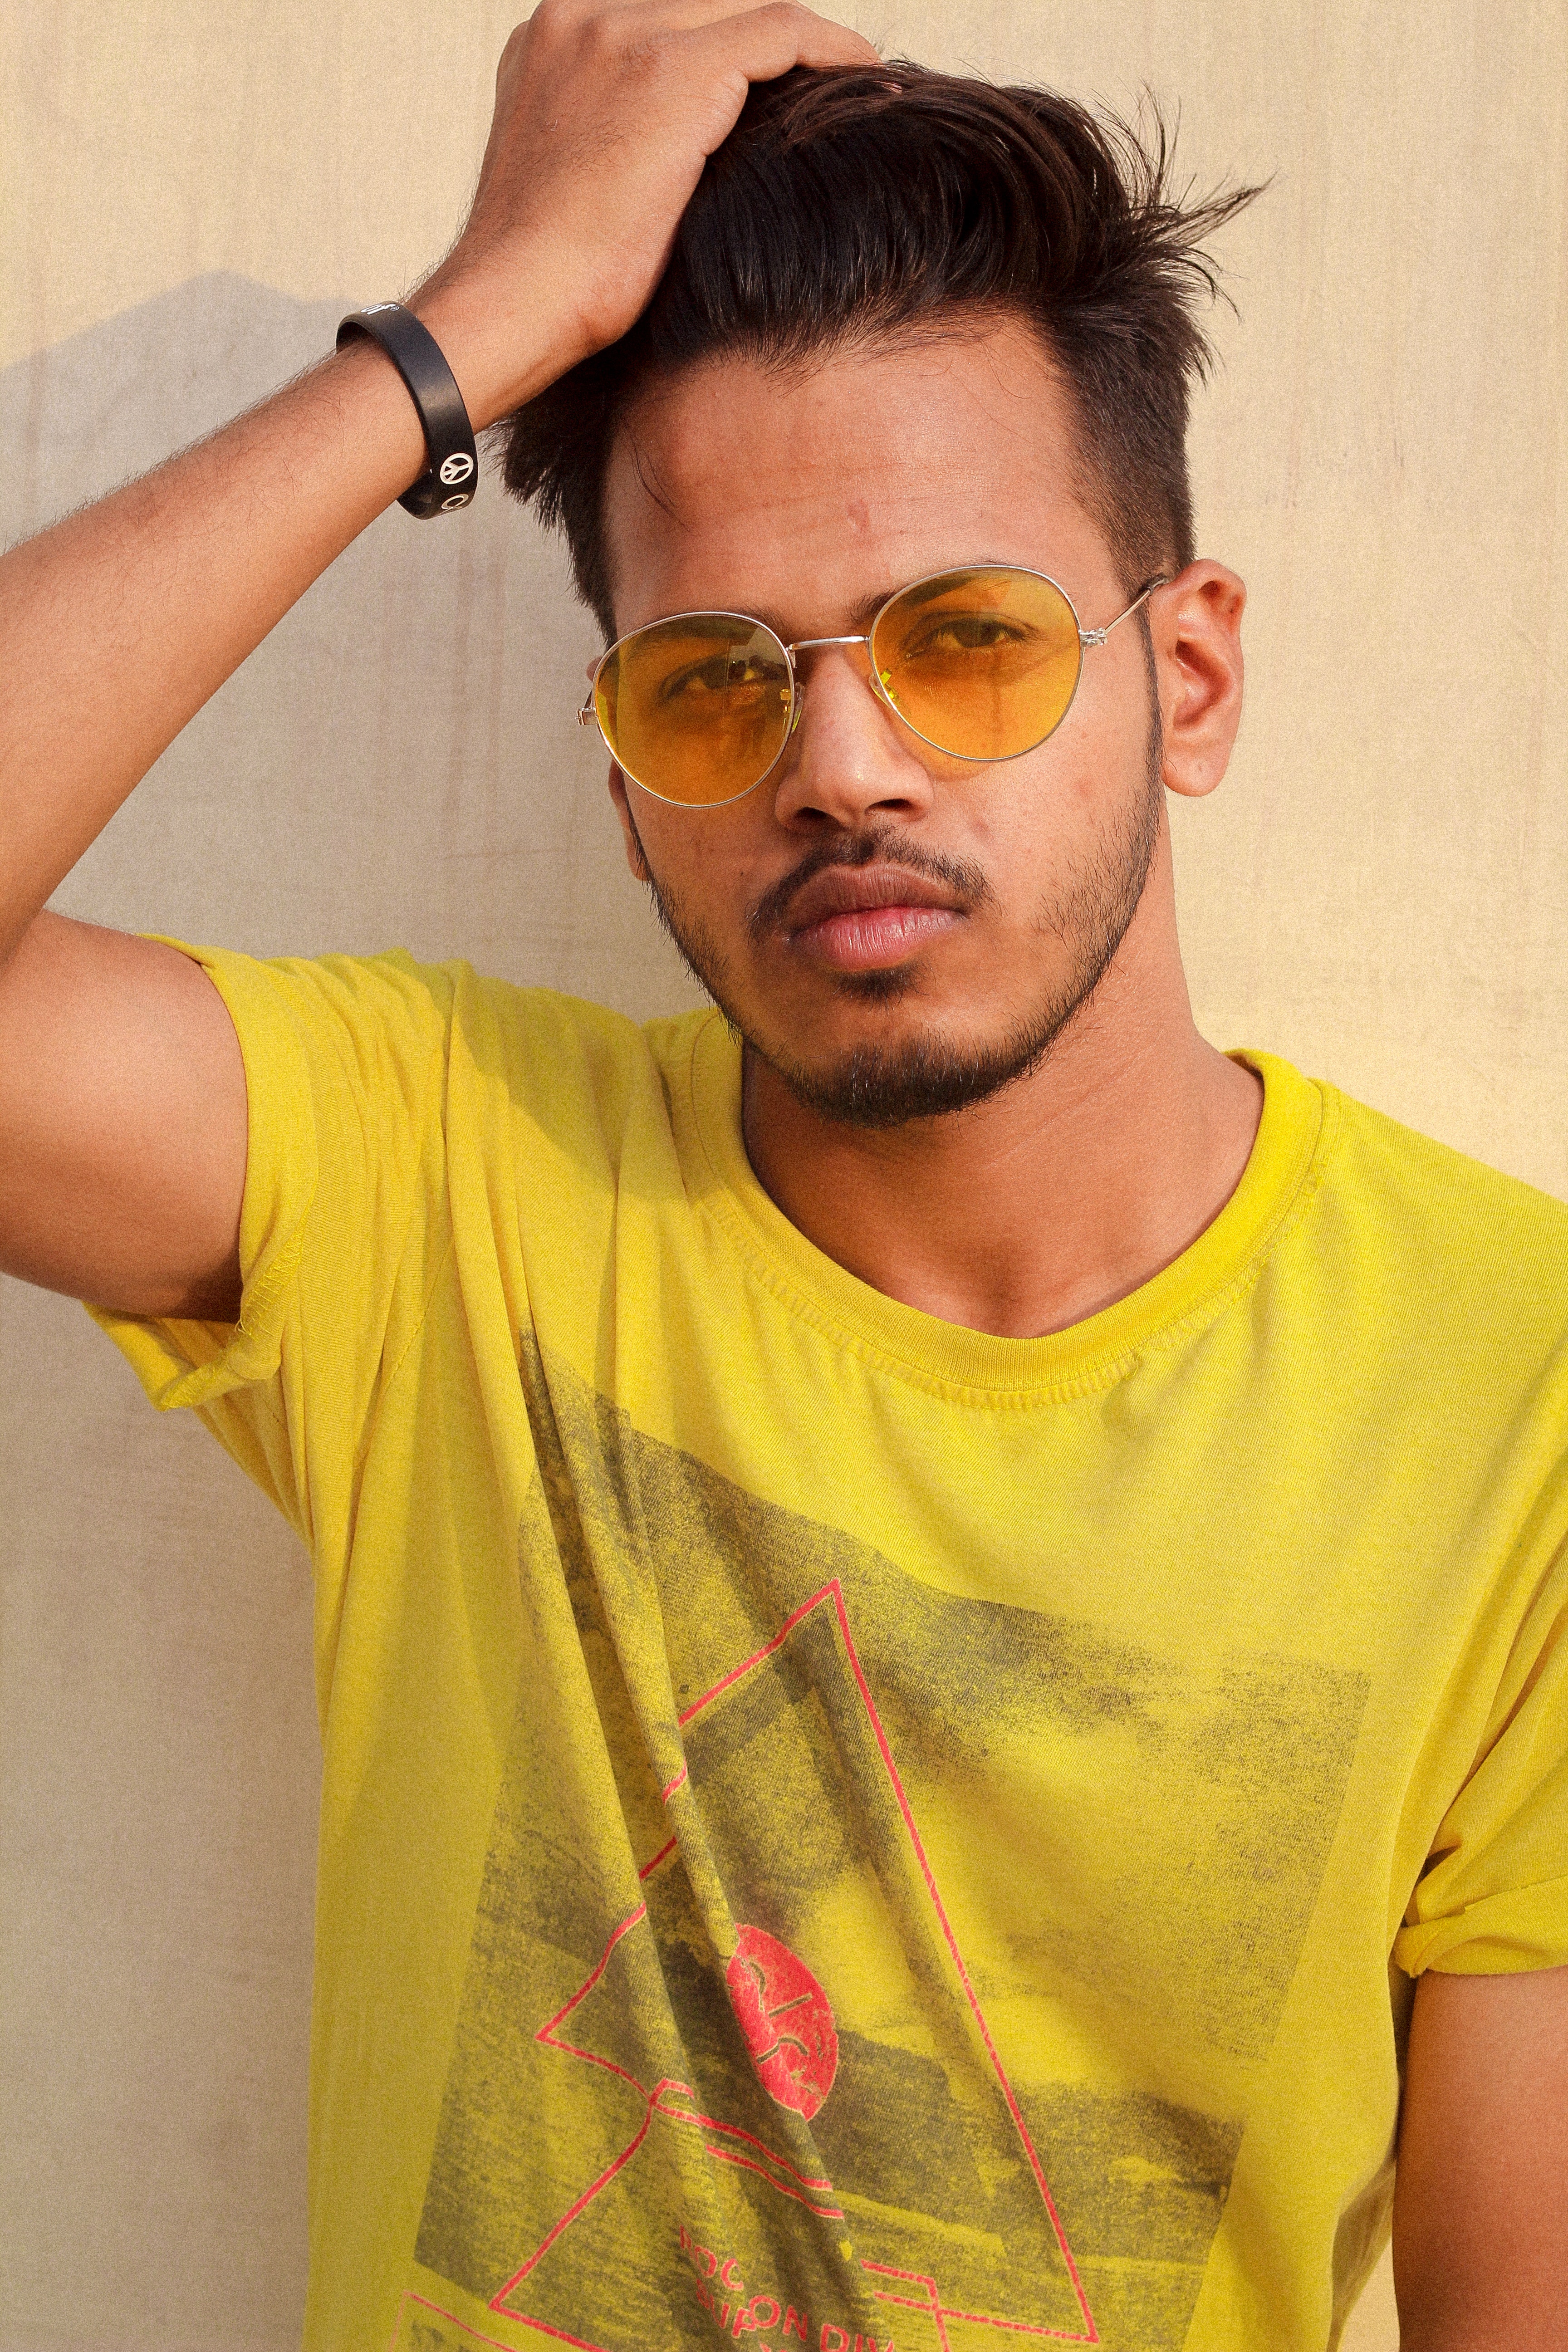
eyewear, yellow, glasses, vision care, t shirt, facial hair, chin, sunglasses, cool, fashion, neck